Heracles

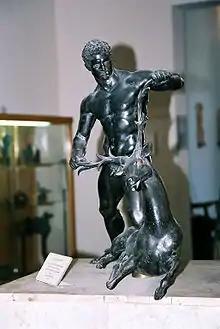
Heracles and Ceryneian Hind by Lysippos

A fire-breathing monster with multiple serpent heads. When one head was cut off, two would grow in its place. It lived in a swamp near Lerna. Hera had sent it in hopes it would destroy Heracles's home city because she thought it was invincible. With help from his nephew Iolaus, he defeated the monster and dipped his arrows in its poisoned blood, thus envenomizing them.